Tambaguri

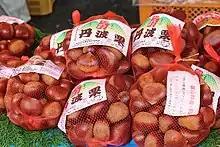
Tamba chestnuts sold at the Tamba Sasayama Festival

There are various theories about the history of Ginyose, but it is believed that in 1753 during the Edo period, Kanuemon Oku brought chestnut seeds from present-day Hiroshima Prefecture to Kura-gaki Village in Settsu Province (current-day Kasaoka City, Okayama Prefecture) Subsequently, it became widely cultivated in the Tamba region through graft propagation.